Ræveskovsvej Water Tower

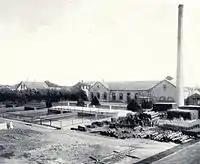
The waterworks at Mantziusvej

The planning of a modern water supply and sewer system in Gentofte began when Niels Andersen became chairman of the parish council in 1888.